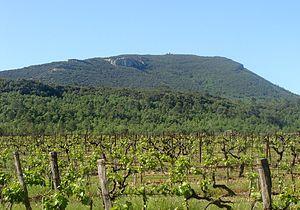
Le Gros Bessillon, vu du nord (route D 560 Barjols - Sillans).
Le tourisme dans le Var est l'une des activités économiques les plus importantes du département. Son histoire, débute aux environs de 1760, à Hyères, ville devenant une station hivernale de renom auprès des anglais grâce à son climat méditerranéen relativement doux. Attirés par cette environnement très agréable, de nombreuses autres personnalités y séjournent ou s'y fixent telles que le futur roi d'Angleterre Georges IV, les écrivains Alexandre Dumas et Robert Louis Stevenson, l'historien Augustin Thierry, le poète Alphonse de Lamartine, ou encore l'académicien Paul Bourget. Ainsi, les premiers touristes du département du Var sont à la recherche d’un tourisme climatique, complété par des cures thermales, pratique déjà ancienne demeurant en vogue. Dès le début du XIXᵉ siècle, la pratique des bains de mer commence à se développer en France sous l’impulsion de l’aristocratie européenne et du monde des arts et des lettres, n'hésitant pas de prendre leurs quartiers d'été au bord des villes littorales et de Méditerranée.
Le coteaux-varois-en-provence est un vin d'appellation d'origine contrôlée produit sur une partie du département du Var.
Le vignoble de Provence s'étend du sud d'Avignon jusqu'à Nice, sur la majeure partie de la Provence. Ce vignoble est marqué par une très grande hétérogénéité de situation tant pédo-géologique que climatique avec bien évidemment une dominance du climat méditerranéen strict mais également de zones plus froides où l'influence du vent est déterminante.